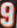
Number: 9